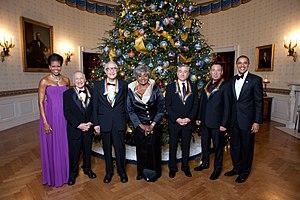
Le Kennedy Center Honors, est une attribution honorifique annuelle décernée à ceux qui, dans leur carrière prodigieuse, se sont illustrés dans les arts du spectacle, et pour la culture américaine. Les attributions sont remises chaque année depuis 1978, en décembre, à un gala célébrant les lauréats à l'Opéra Kennedy Center.